AN/FLR-9

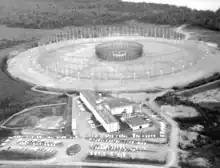
AN/FLR-9 in Elmendorf, Alaska c. 1964

The AN/FLR-9 is a type of very large circularly disposed antenna array, built at eight locations during the Cold War for HF/DF direction finding of high priority targets. The worldwide network, known collectively as ""Iron Horse"", could locate HF communications almost anywhere on Earth. Because of the exceptionally large size of its outer reflecting screen (1056 vertical steel wires supported by 96 towers), the FLR-9 was commonly referred to by the nickname "Elephant Cage." Constructed in the early to mid 1960s, in May 2016 the last operational FLR-9 at Joint Base Elmendorf-Richardson in Alaska was decommissioned. It can be confused with the US Navy's AN/FRD-10, which also used a circularly disposed antenna array.